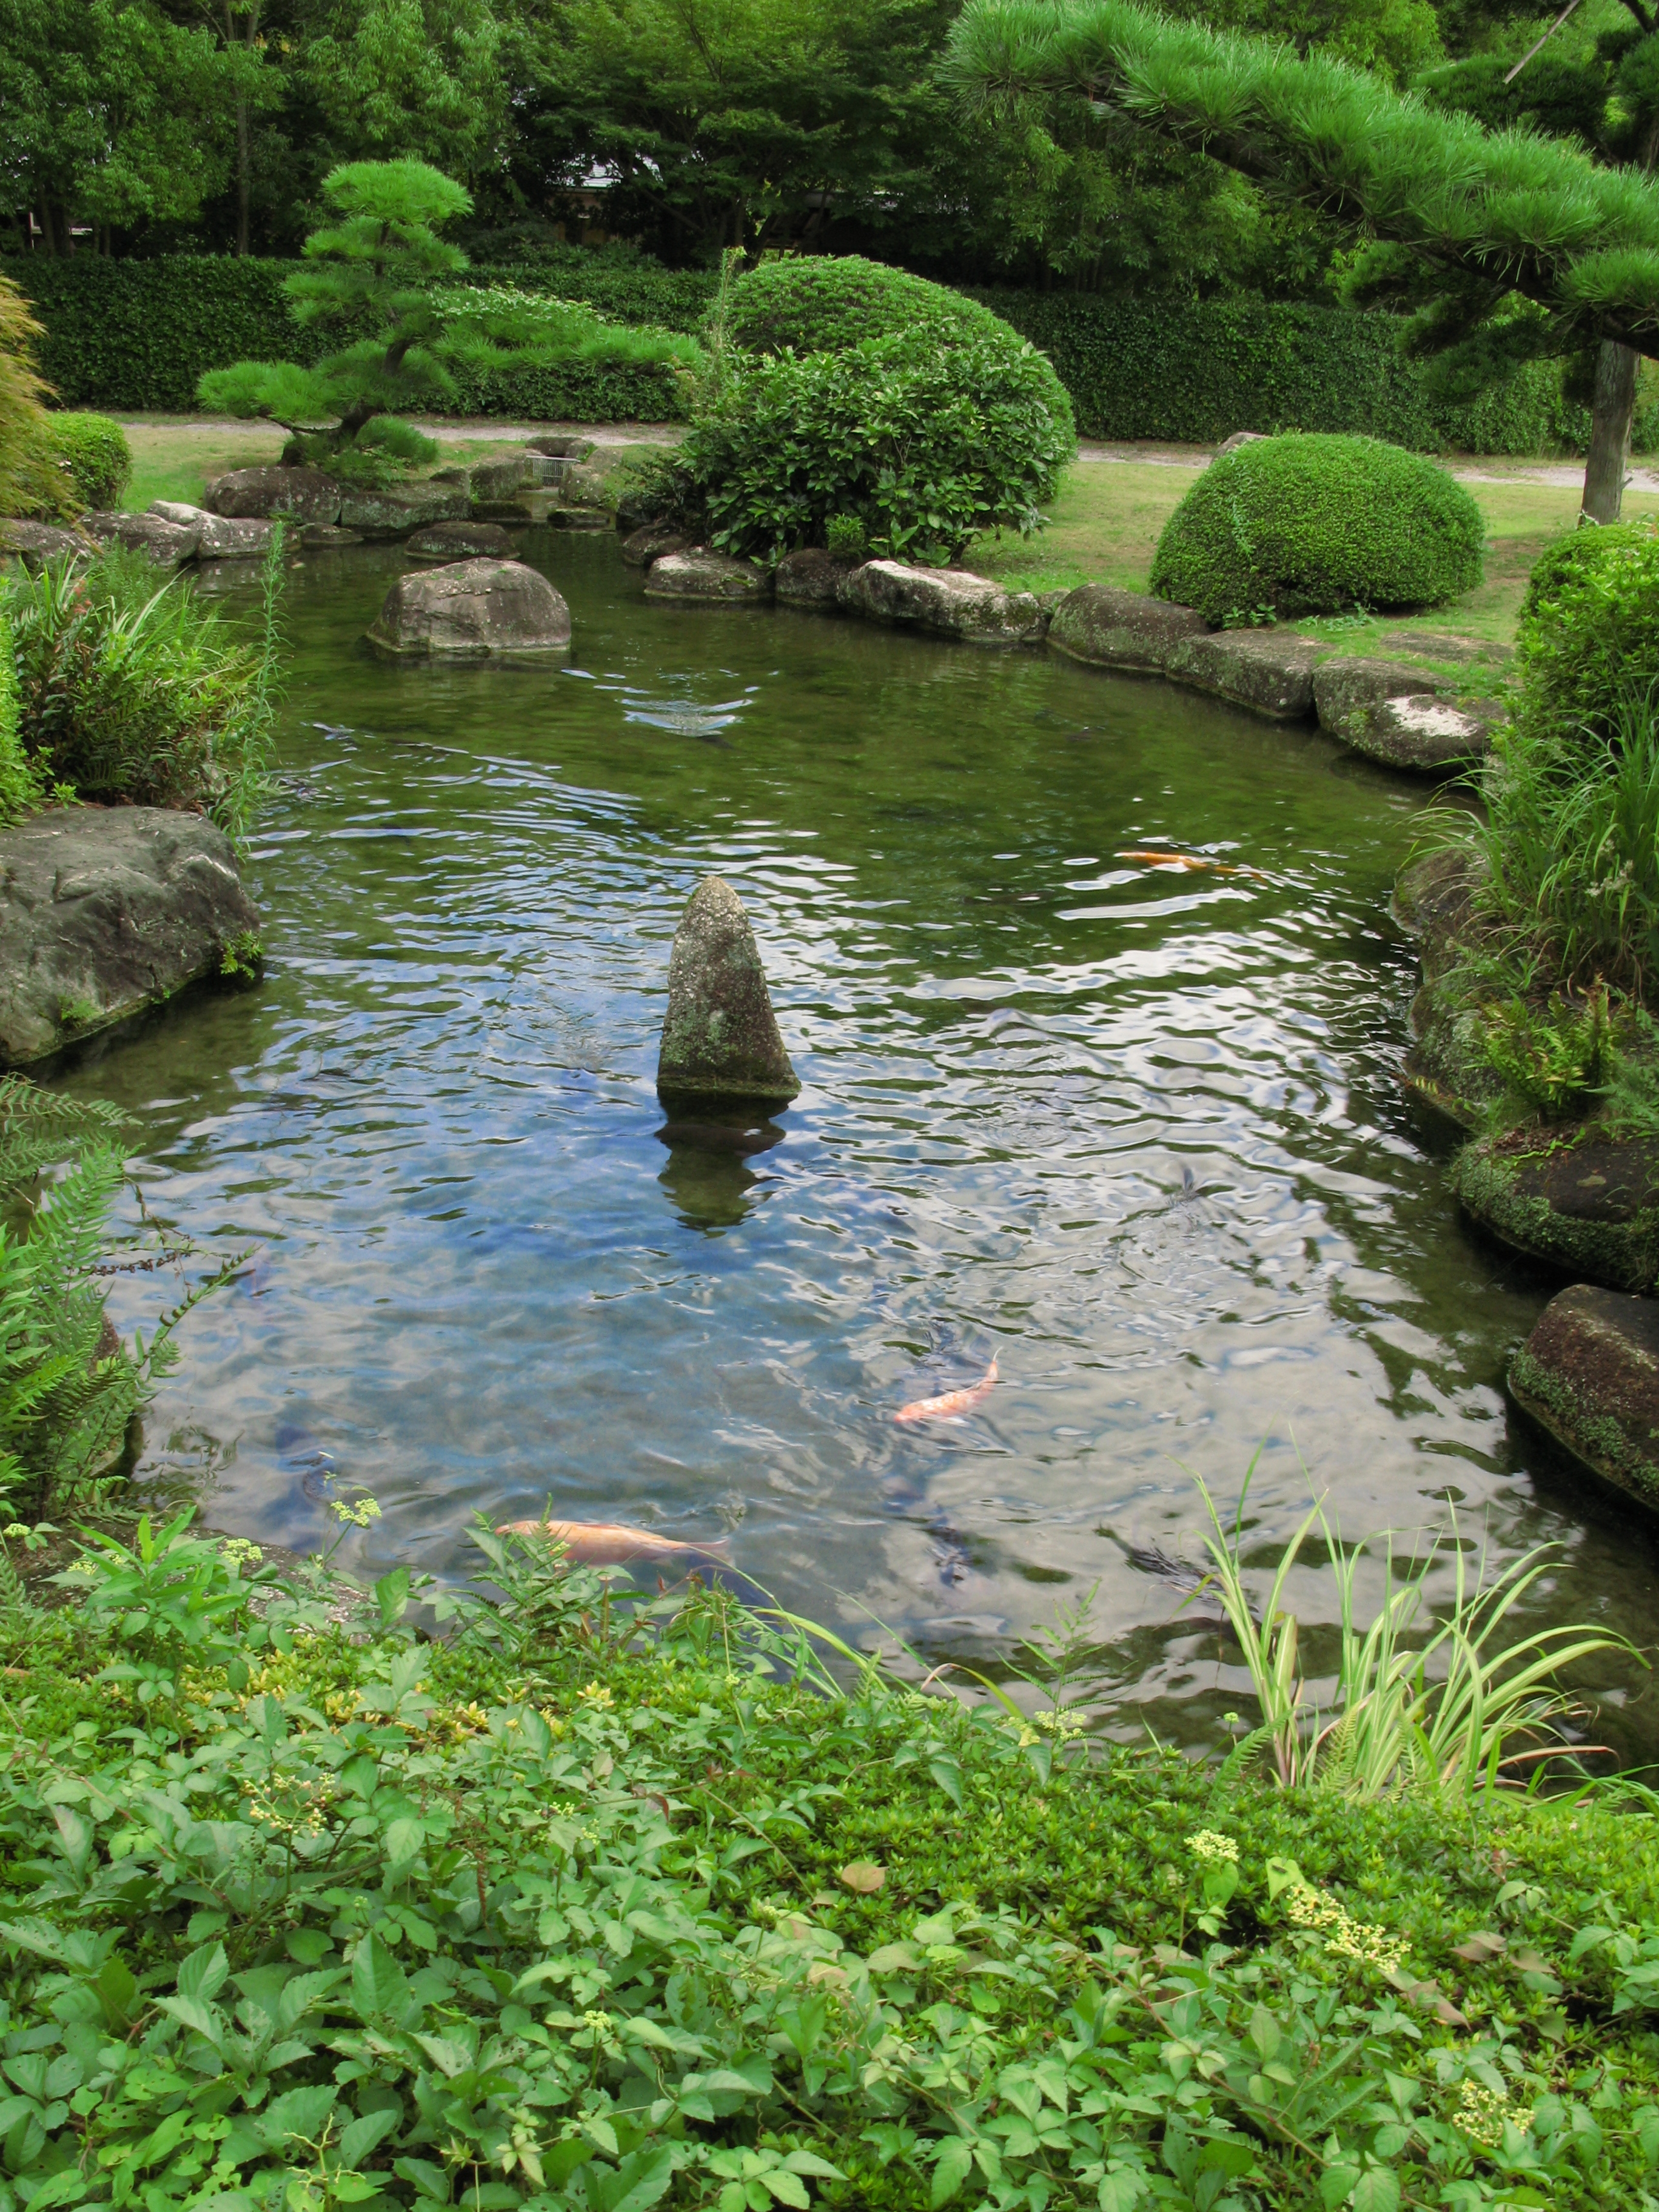
flower, river, pond, stream, botany, garden, body of water, japanese, vegetation, style, botanical garden, woodland, watercourse, fish pond